Transition from Ming to Qing

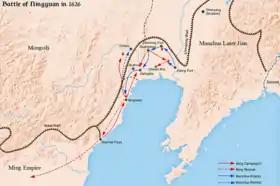
Battle of Ningyuan between Ming and Manchus

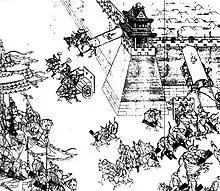
Battle of Ningyuan, where Nurhaci was injured in defeat

In the late Ming dynasty, Ming army units had become dominated by officers who would spend long periods of 10 or 12 years in command instead of the usual practice of constant rotation, and the Central Military Command had lost much of its control over regional armies. "Zongdu Junwu", or Supreme Commanders, were appointed throughout the empire to oversee the fiscal and military affairs in the area of their jurisdiction. In the frontier areas these became increasingly autonomous, and especially in Liaodong, where military service and command became hereditary and vassalage-like personal bonds of loyalty grew between officers, their subordinates, and troops. This military caste gravitated toward the Jurchen tribal chieftains rather than the bureaucrats of the capital.